UTF-16

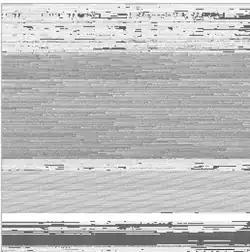
GNU Unifont 16.0.01 Plane 0 map

In the late 1980s, work began on developing a uniform encoding for a "Universal Character Set" (UCS) that would replace earlier language-specific encodings with one coordinated system. The goal was to include all required characters from most of the world's languages, as well as symbols from technical domains such as science, mathematics, and music. The original idea was to replace the typical 256-character encodings, which required 1 byte per character, with an encoding using 65,536 (2) values, which would require 2 bytes (16 bits) per character.